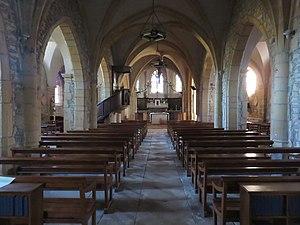
Nef de l'église Saint-Martin de Ville-sur-Jarnioux (Rhône, France).
L'église Saint-Martin de Ville-sur-Jarnioux, est une église catholique située dans le département français du Rhône, sur la commune de Ville-sur-Jarnioux. Elle a été classée au titre de monument historique en 1979.